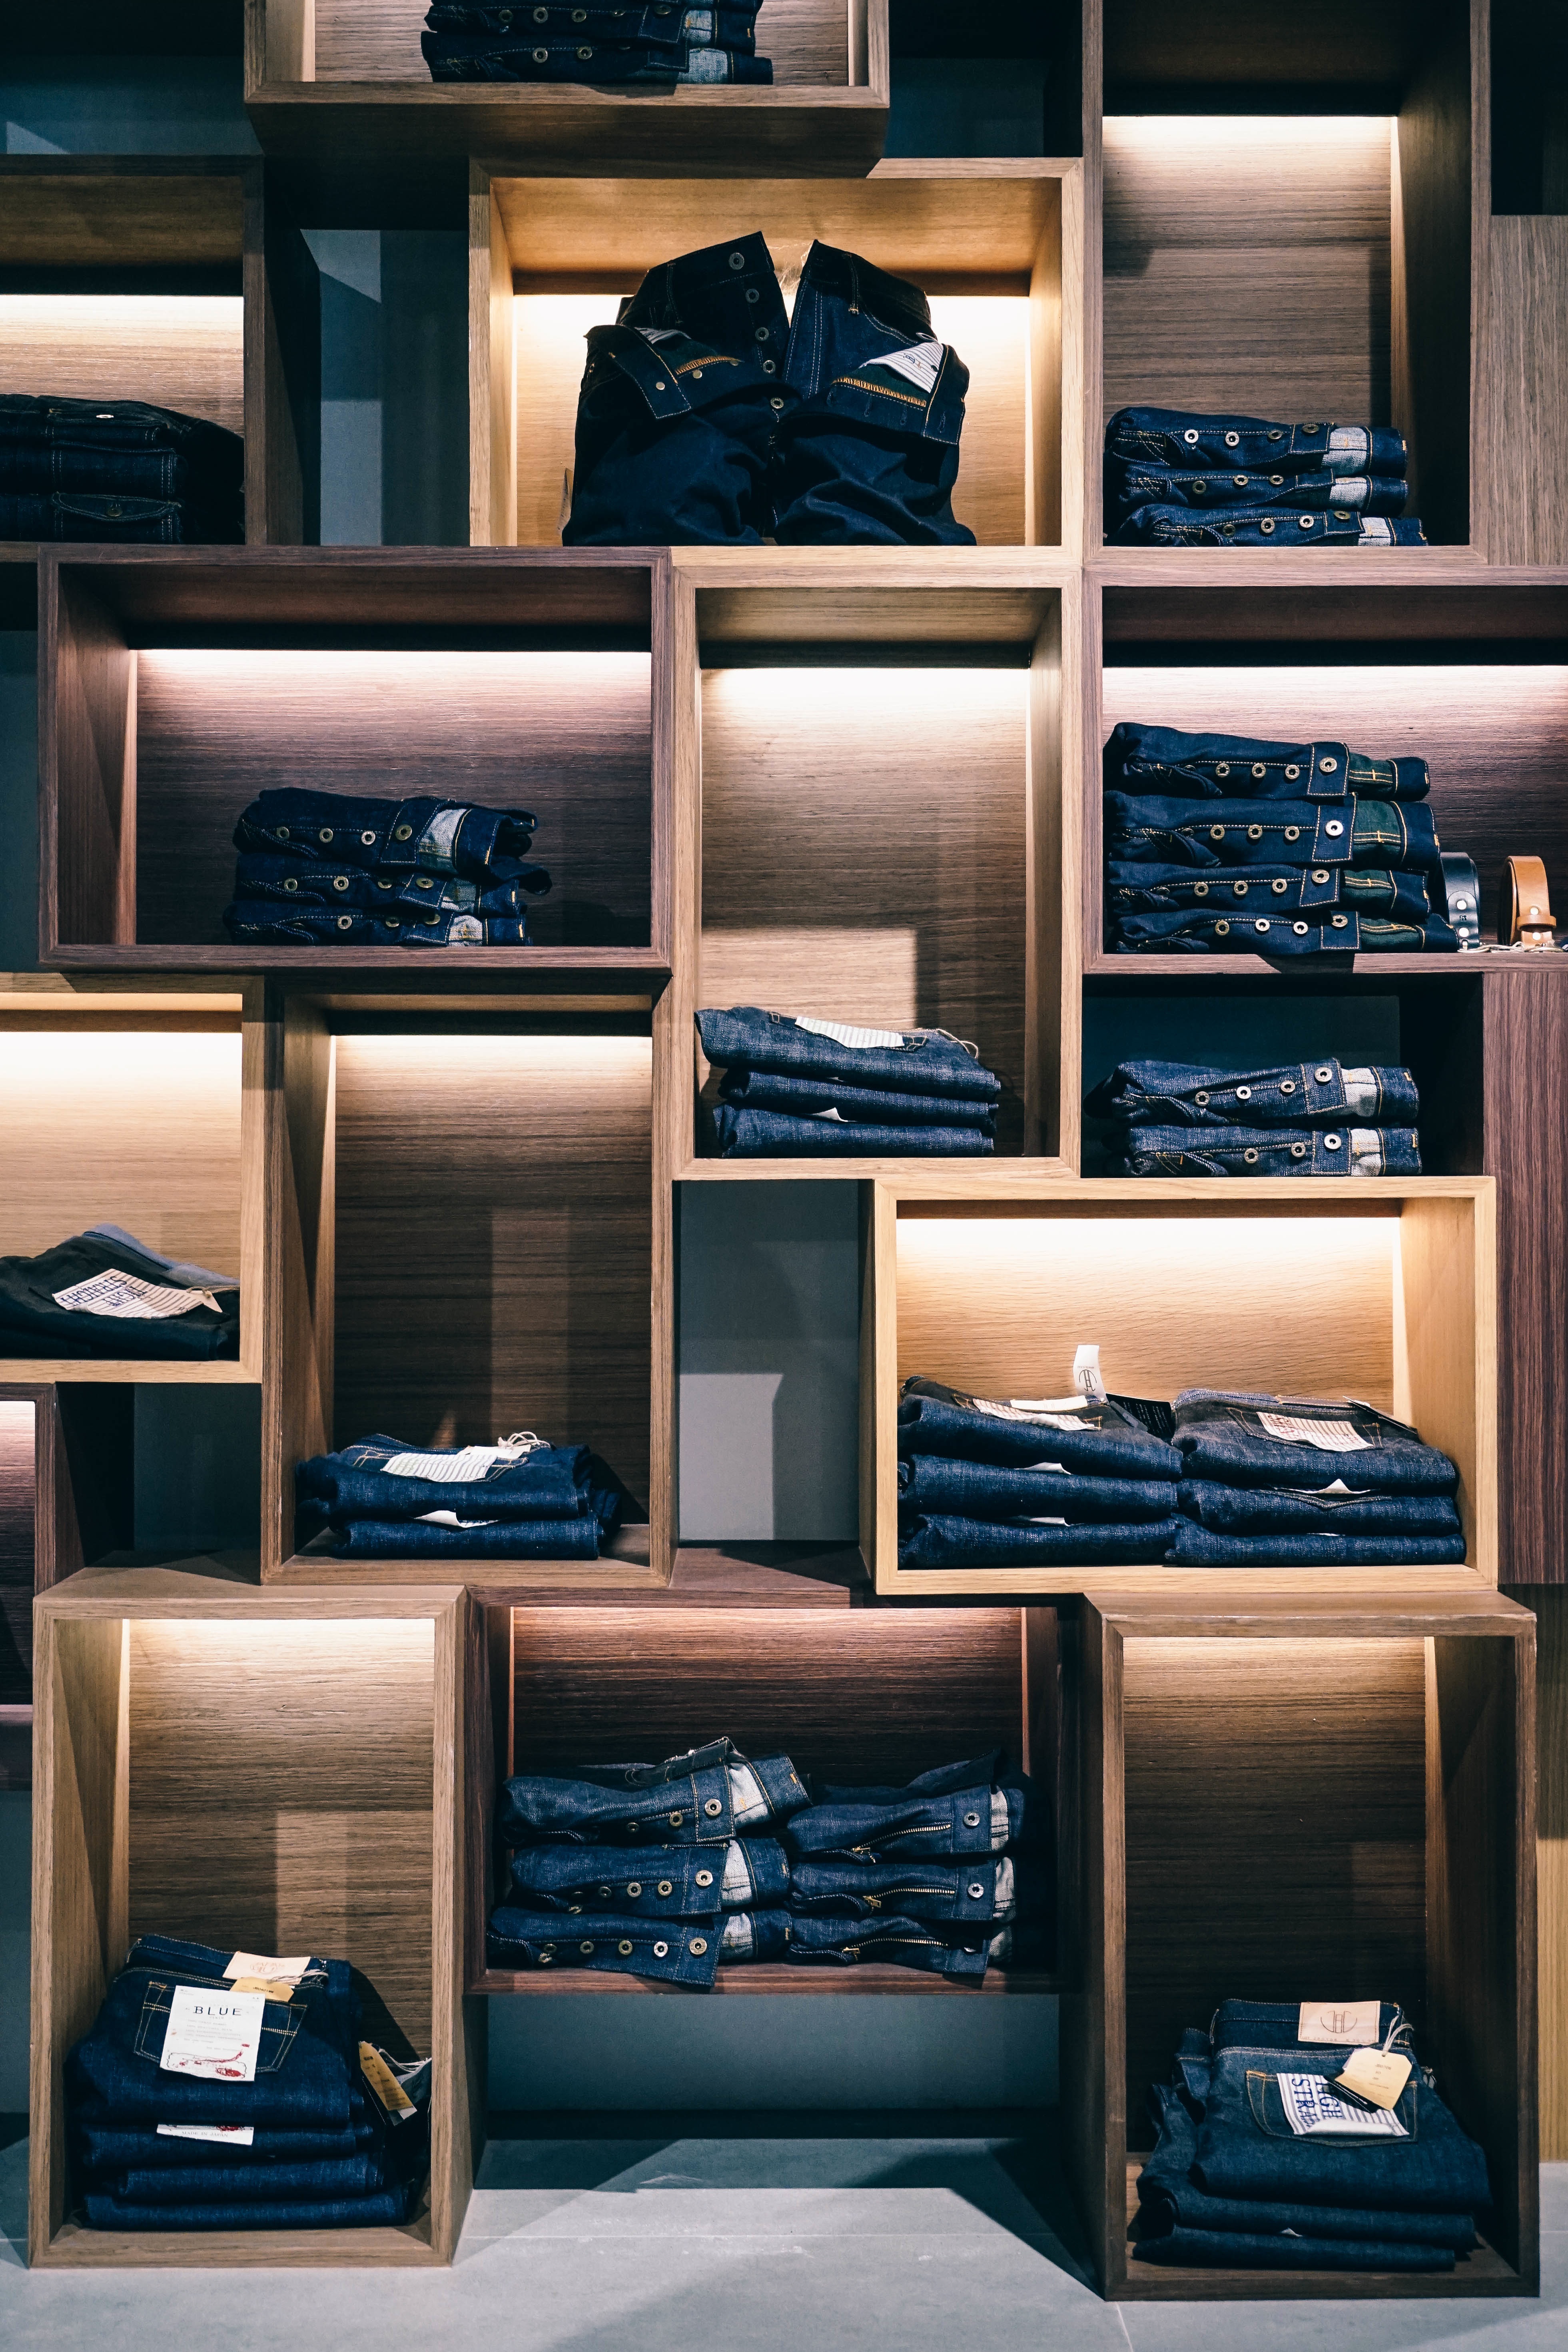
home, living room, furniture, room, interior design, brand, design